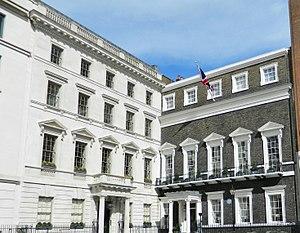
William Wentworth, 2ᵉ comte de Strafford, titré vicomte Wentworth jusqu'en 1739, est un pair et membre de la Chambre des lords de Grande-Bretagne.